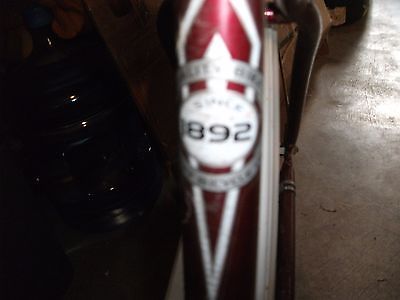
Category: bicycle